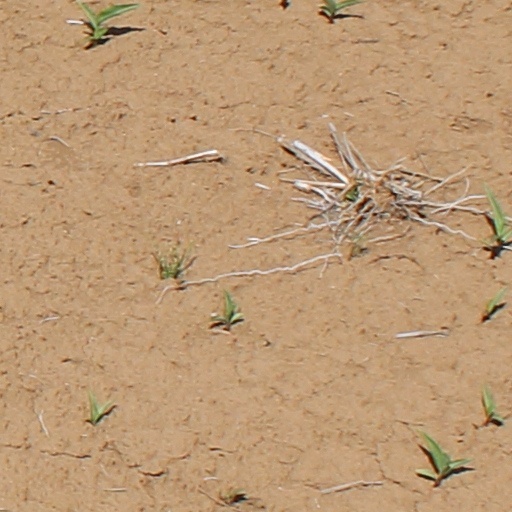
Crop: wheat